Racing Rules of Sailing

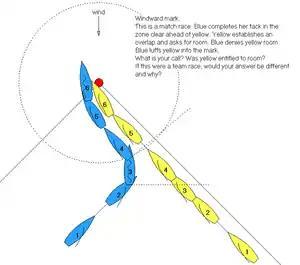
An extract from a case study in the application of Mark Room (Rule 18).

The Racing Rules of Sailing (often abbreviated to RRS) govern the conduct of yacht racing, windsurfing, kitesurfing, model boat racing, dinghy racing and virtually any other form of racing around a course with more than one vessel while powered by the wind. A new revision is published every four years (after the Olympic Games) by World Sailing, the sport's world governing body. Full information on the rules can be viewed at World Sailing.